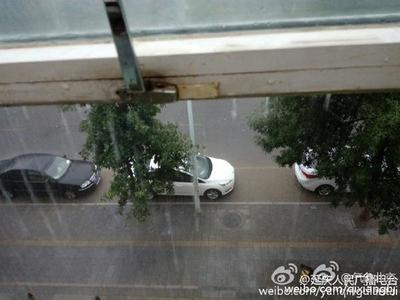
Weather: rain or strom